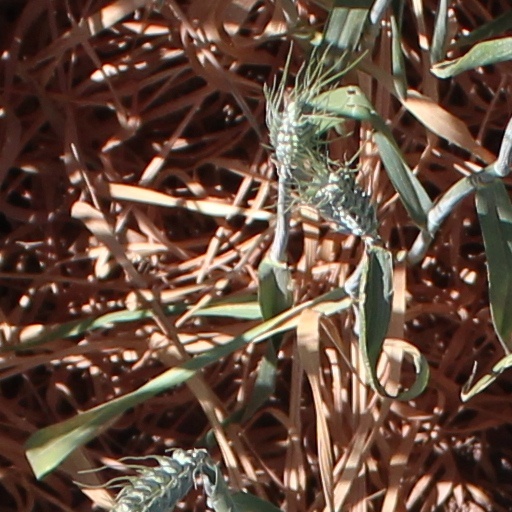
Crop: wheat